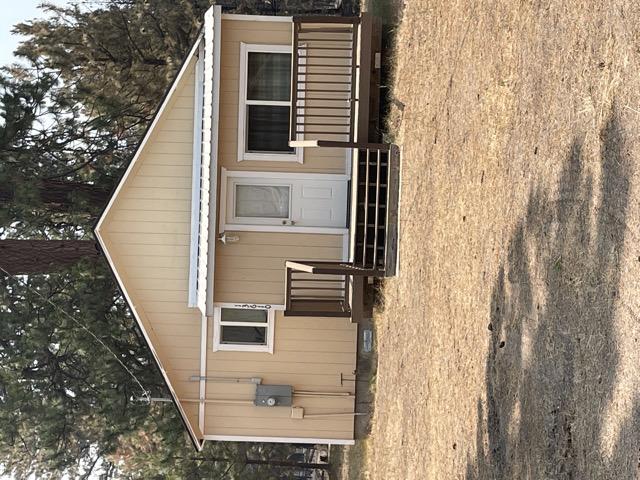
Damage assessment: no_damage